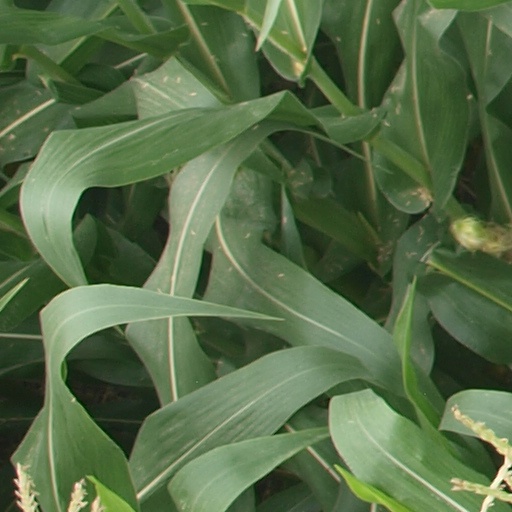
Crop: maize; corn